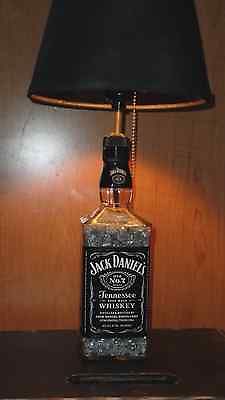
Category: lamp